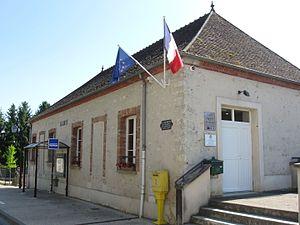
Mairie de Chalmaison. (Seine-et-Marne, région Île-de-France).
Chalmaison est une commune française située dans le département de Seine-et-Marne en région Île-de-France.